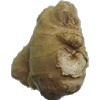
Label: Ginger Root 1